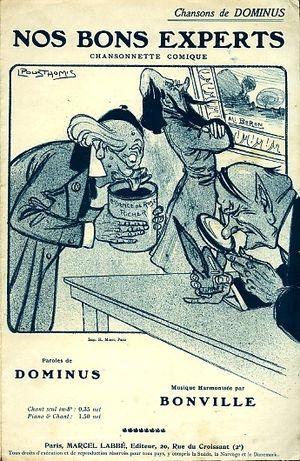
Description complète http://medihal.archives-ouvertes.fr/medihal-00520232/fr/